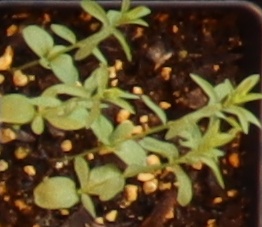
Label: Flax